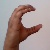
The image shows a hand gesture representing the letter 'C' in Indian Sign Language.